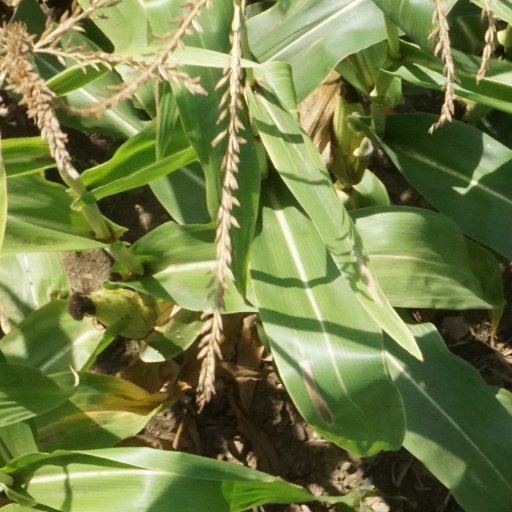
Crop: maize; corn